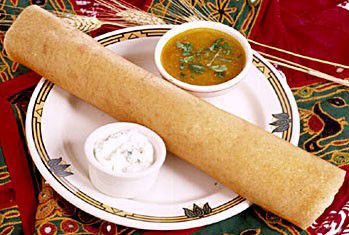
Dish: masala_dosa